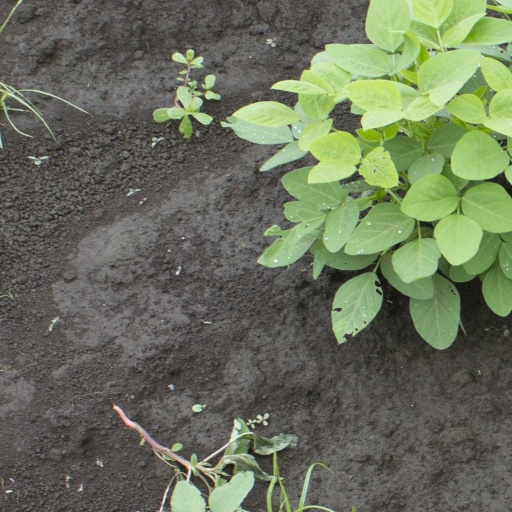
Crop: soybean